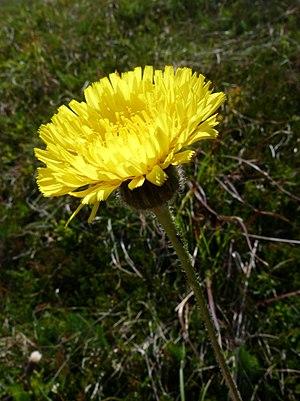
Porcelle à feuilles tachées (Hypochaeris maculata) au Grand Ballon (massif des Vosges).
Le Grand Ballon est le point culminant du massif des Vosges, de la région Grand Est et du département du Haut-Rhin. Il est situé à 25 km au nord-ouest de Mulhouse dont il domine visuellement l'agglomération.